Sampaloc, Manila

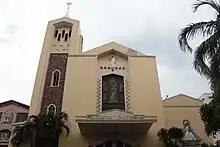
National Shrine of Our Lady of Loreto

The founding of Sampaloc as a town coincided with its establishment as a parish independent of Santa Ana de Sapa in 1613. At the time, it included what is now Pandacan which was separated from it in 1712. Sampaloc would comprise ten barangays ― Bacood, Balic-Balic, Bilarang Hipon, Calubcub, Manggahan, Nagtahan, San Isidro, San Roque, Santa Mesa, and Santol.